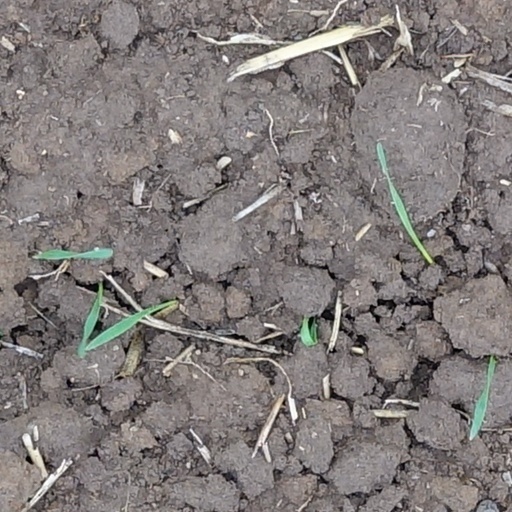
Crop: wheat